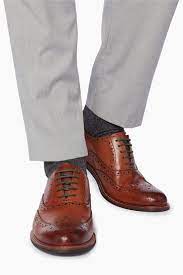
Label: Brogue